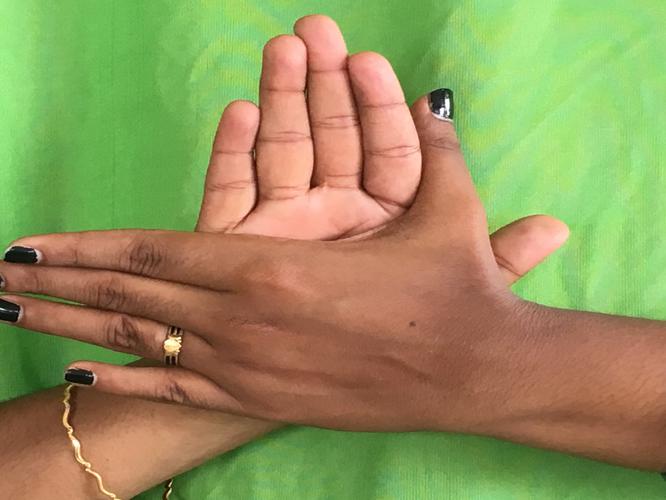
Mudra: Chakra
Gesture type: double_hand